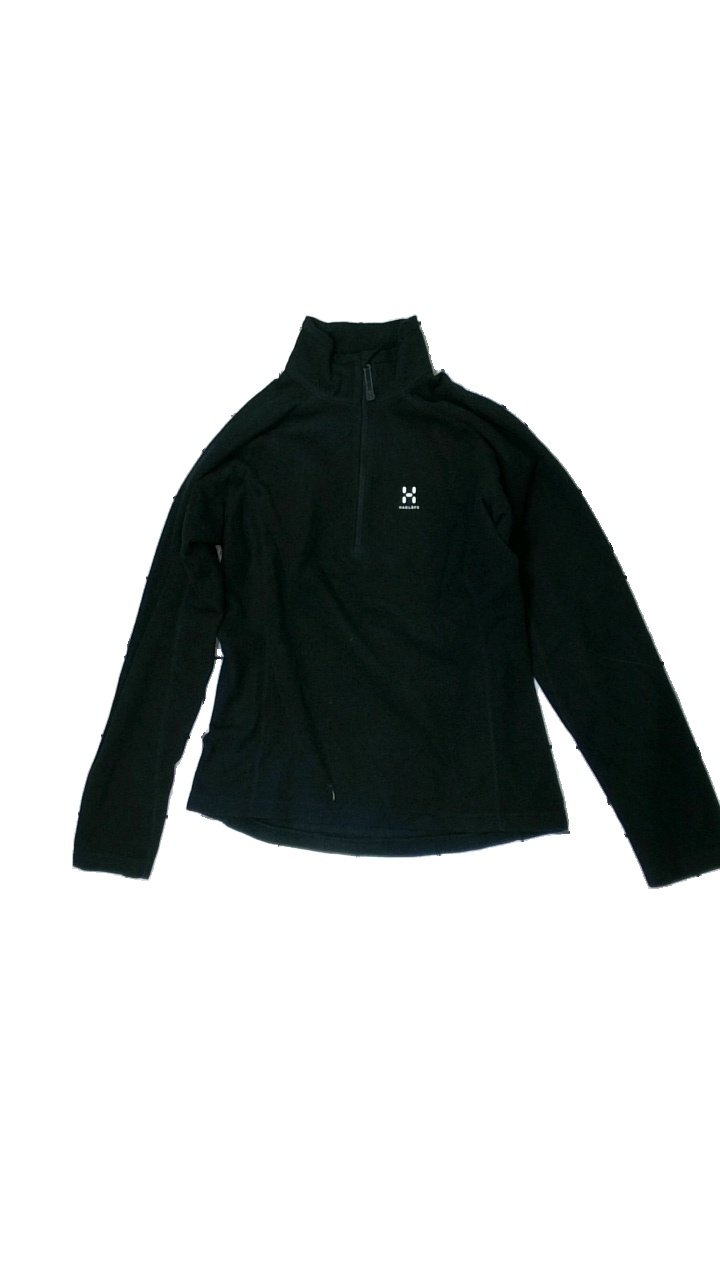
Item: Sweater (Ladies)
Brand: Haglöfs
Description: Black fleece
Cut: Regular
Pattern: Logo print
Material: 100% Polyester
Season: All
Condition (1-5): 5
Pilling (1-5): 5
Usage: Reuse
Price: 50-100